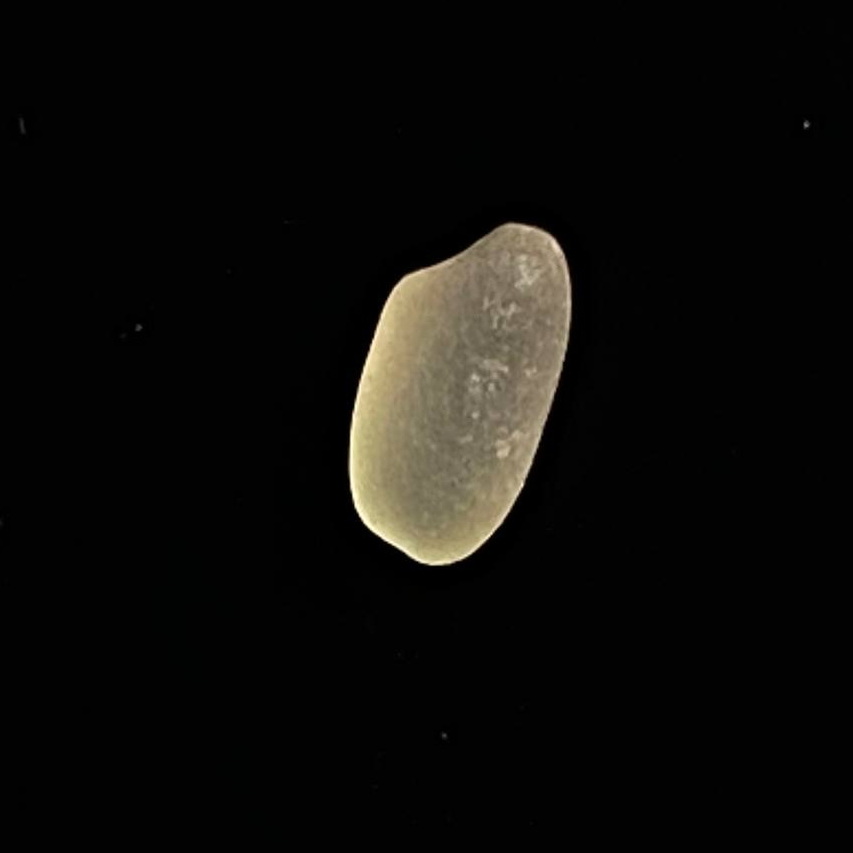
Rice variety: Gutisharna